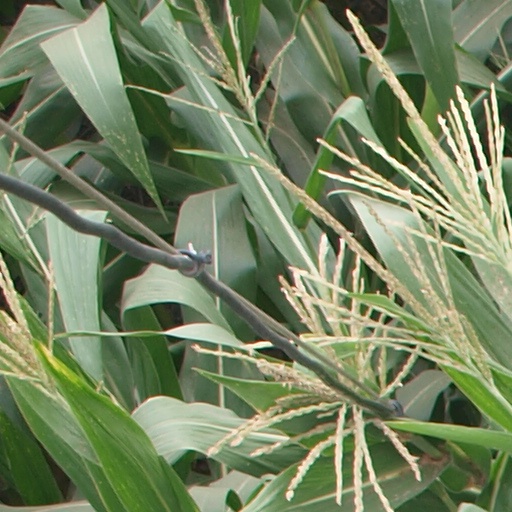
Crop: maize; corn